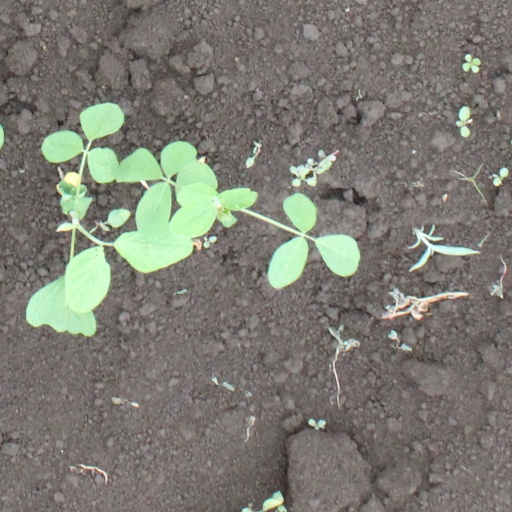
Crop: soybean